2014 Japan Series

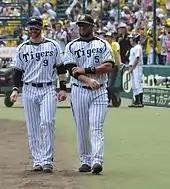
Matt Murton (left) and Mauro Gómez drove in two and three, respectively, of the Tigers' five runs in their Game 1 victory.

After three scoreless innings, the Hanshin Tigers took the lead in the bottom of the fourth inning. Hiroki Uemoto hit a single into center field then moved to second on a groundout by Takashi Toritani. Mauro Gómez then drove Uemoto in with an RBI double off of Fukuoka SoftBank Hawks' starting pitcher Jason Standridge. Standridge lasted until the fifth inning where he loaded the bases with two outs. Gómez, Matt Murton and Kosuke Fukudome then connected for three consecutive hits scoring the Tigers' remaining five runs.